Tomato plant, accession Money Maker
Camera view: vertical (180 deg); turntable rotation: 150 degrees
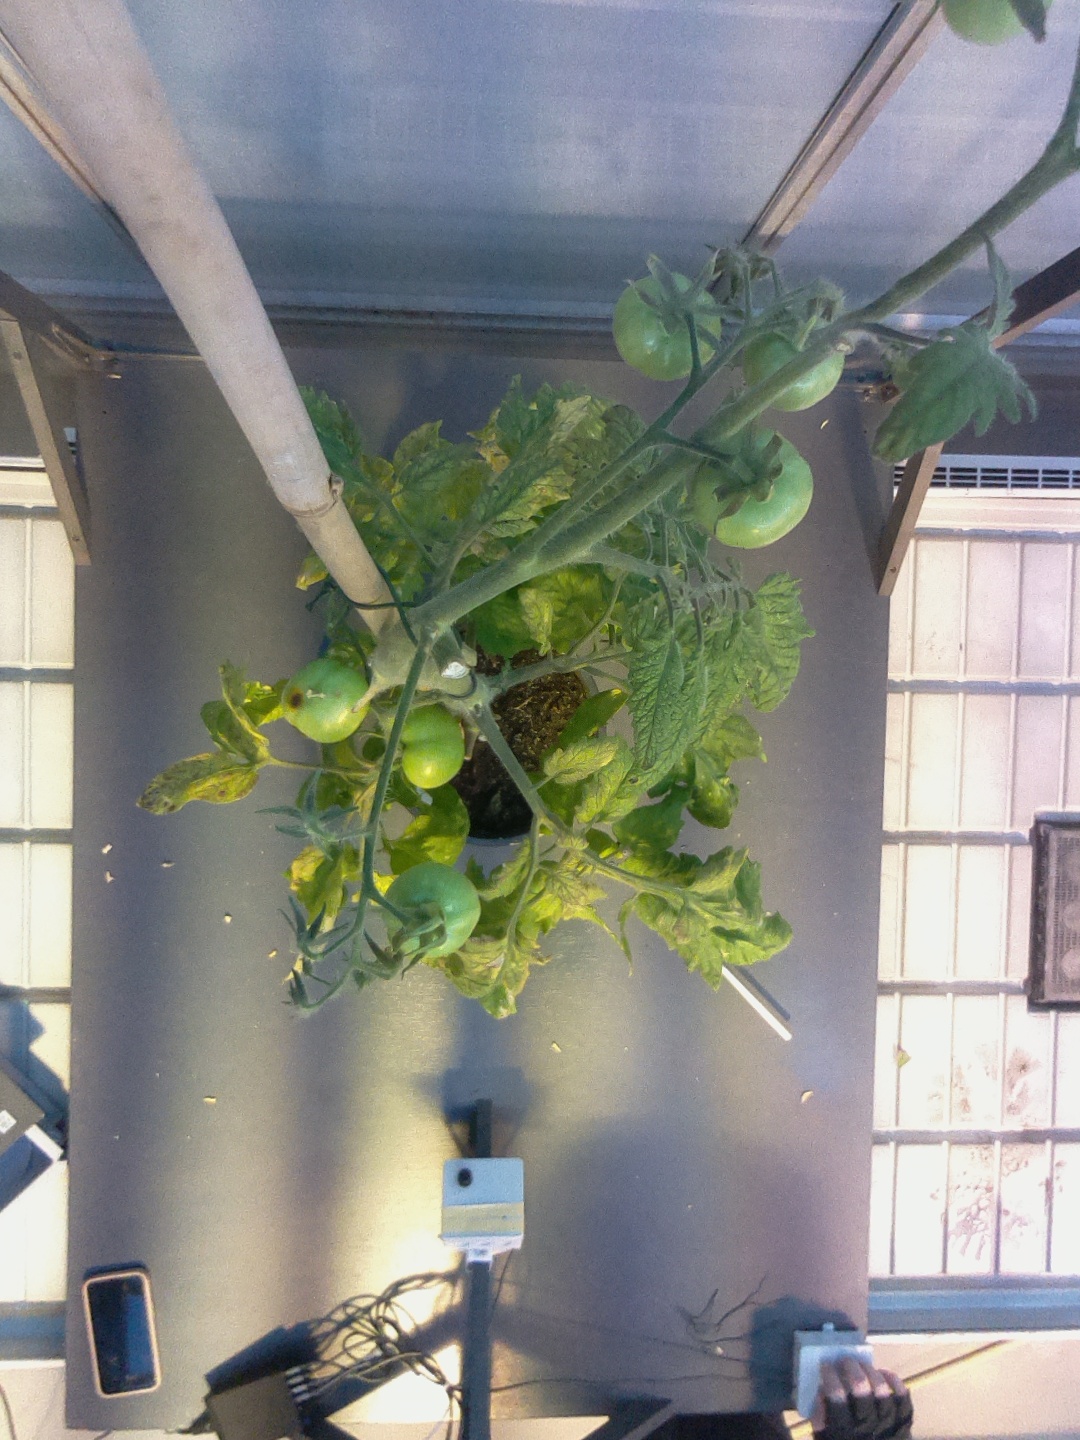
BBCH growth stage 78: 80% -90% of final fruit size